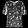
Label: Shirt